Oberon (Weber)

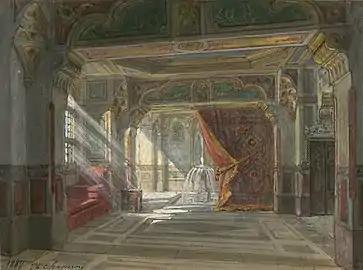
Philippe Chaperon's stage set for the first scene of act 2, designed for a revival of the opera at the Théâtre de l'Opéra-Comique in 1887

In the splendid court of Haroun al Rachid, a chorus sing praises to their ruler. Reiza is led in to wed Prince Babekan, seated on the caliph’s right, but Huon and Sherasmin burst in, kill Babekan and flee with the princess and Fatima. A ship is to take them to Greece. The two couples express their love as they depart.